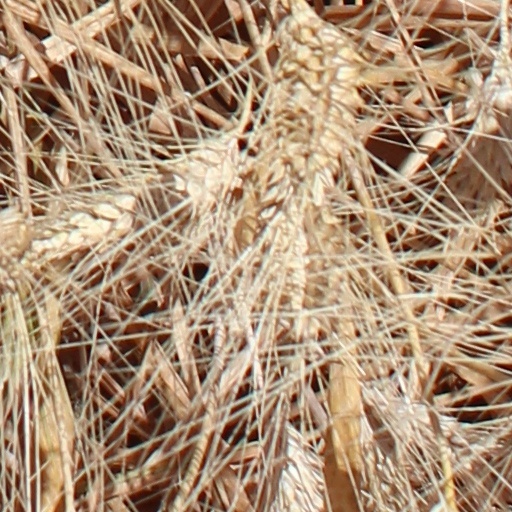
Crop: wheat